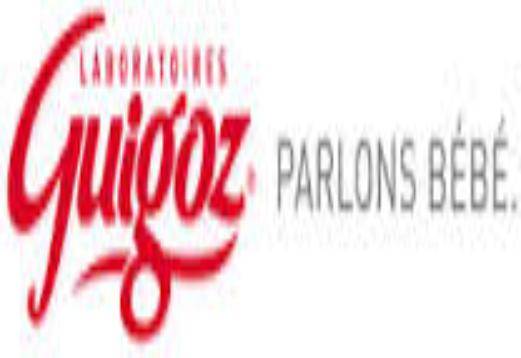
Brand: Guigoz
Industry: Food